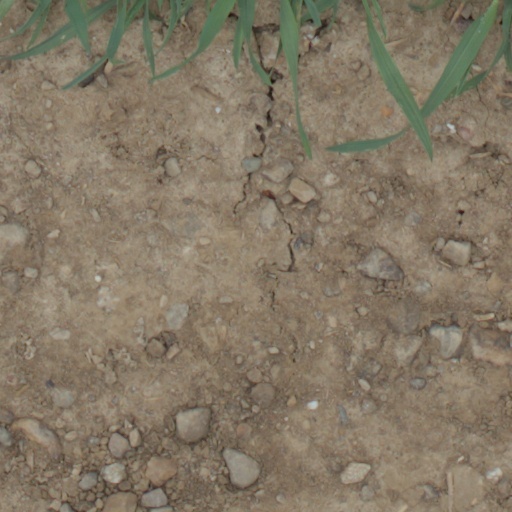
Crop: wheat